2024 STCC Scandinavia Touring Car Championship

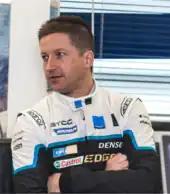
Robert Dahlgren is the reigning Drivers' Champion from 2022.

The 2024 STCC season will be the fourteenth season of the championship and the first season to feature new all-electric touring cars, built to specifications custom designed for the championship. The season is scheduled to start on June 8 at Gothenburg and conclude on September 21 at Mantorp Park. The championship organizing committee has opted to reschedule the electrified STCC season to 2024, primarily in response to supplier shortages that have hindered the production of all 12 required racing cars.